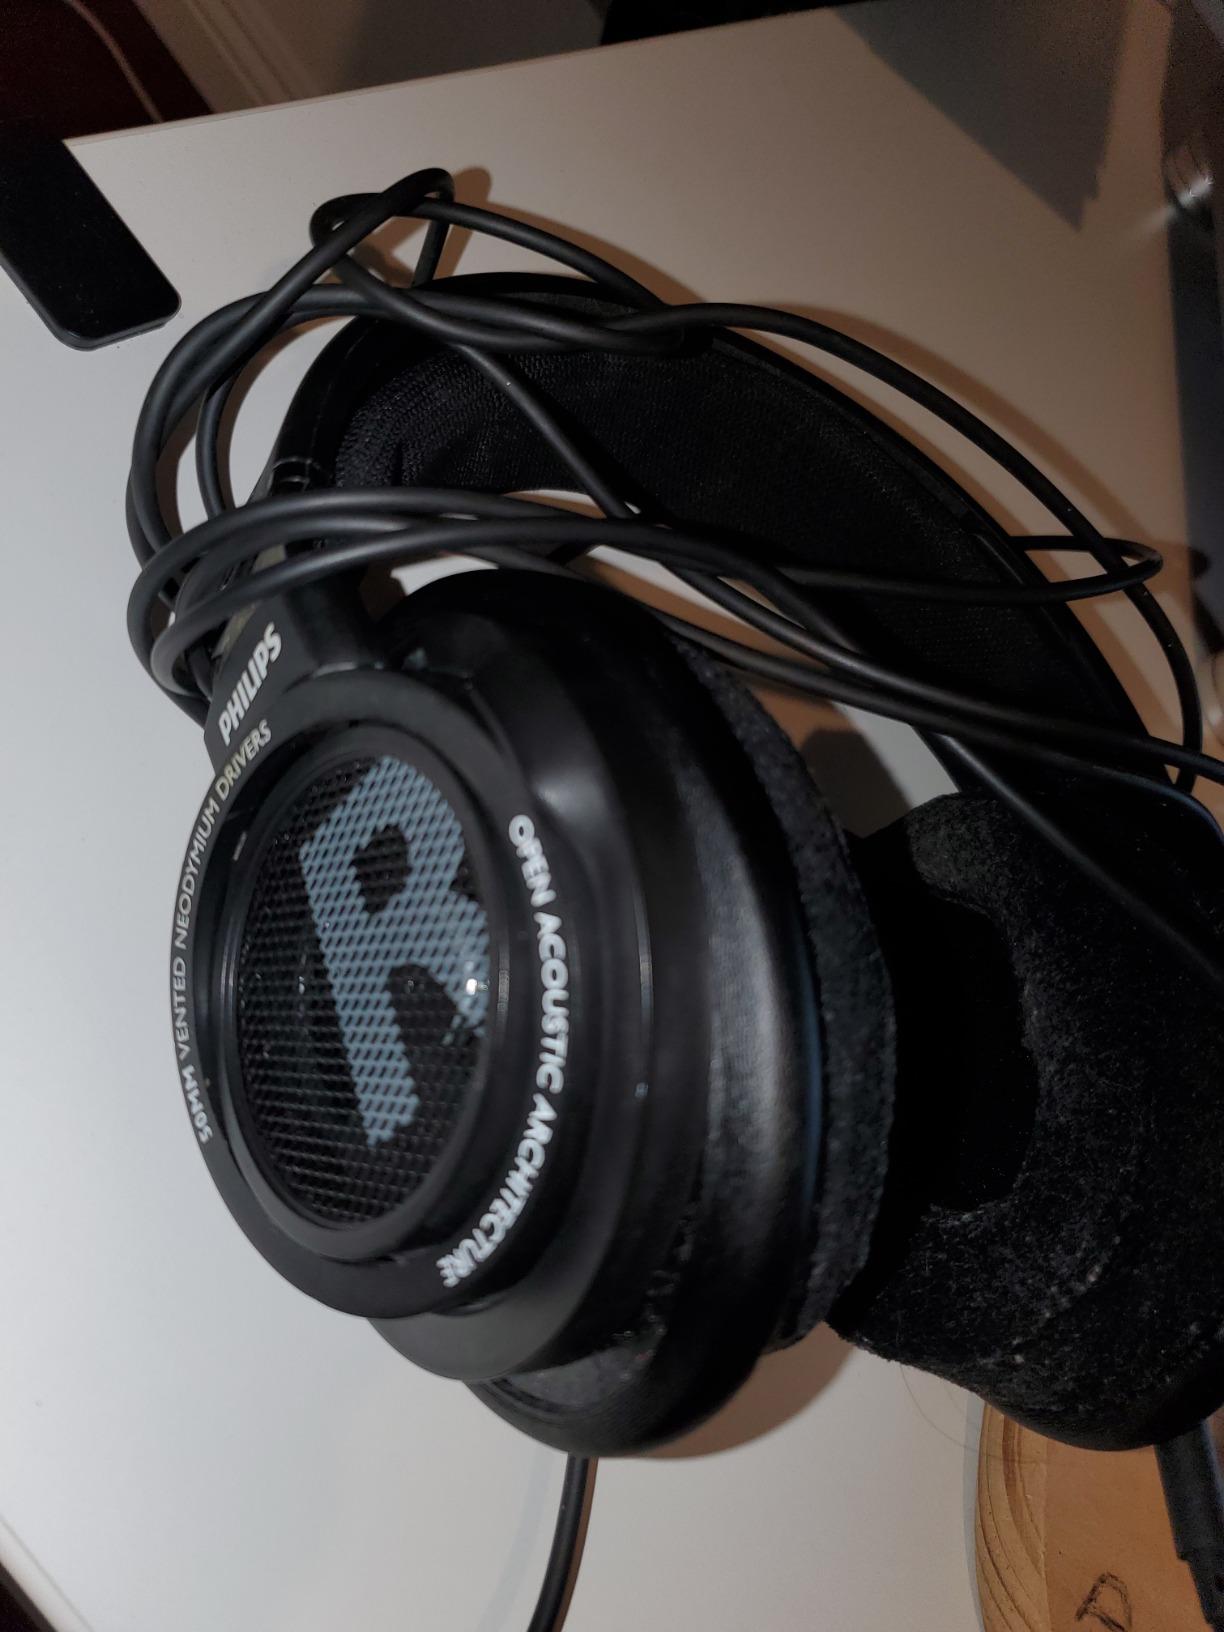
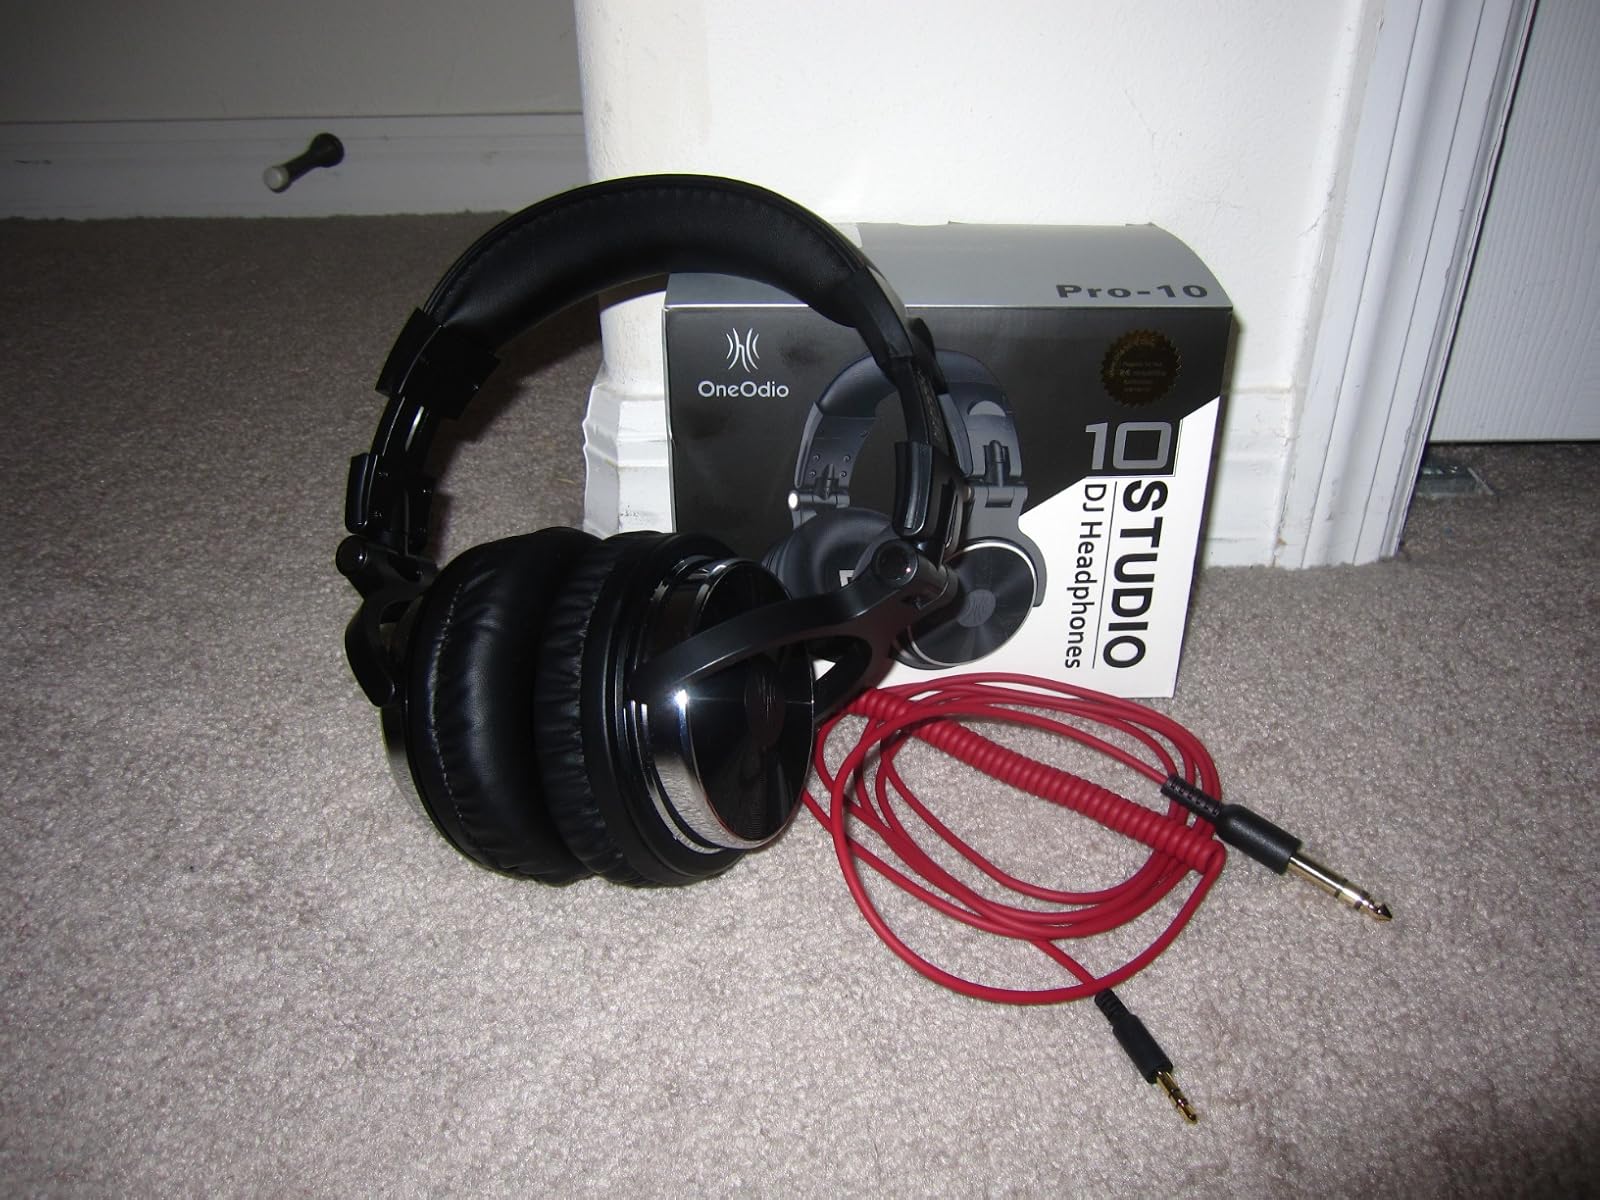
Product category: headphones
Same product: no